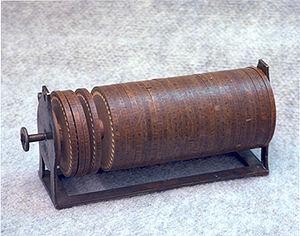
Le cylindre de Jefferson est un chiffrement polyalphabétique inventé par Thomas Jefferson alors qu'il était secrétaire d'État de George Washington.